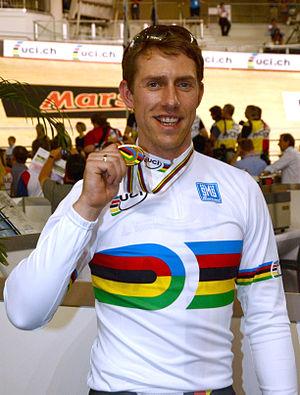
Le maillot arc-en-ciel ou maillot irisé est le nom donné au maillot distinctif qui est remis au vainqueur d'un championnat du monde de cyclisme quelle que soit la discipline : piste, route, cyclo-cross, VTT, BMX mais aussi cyclisme en salle et paracyclisme. Tous les champions du monde reçoivent et portent le même maillot, à l'exception de la période entre 1995 et 2015, où un logo supplémentaire identifiait chacune des disciplines.
Santini SMS ou bien Santini Maglificio Sportivo est une marque italienne de vêtements de cyclisme. Cette entreprise a été fondée par Pietro Santini en 1965 et siège à Lallio dans la région lombarde en Italie.